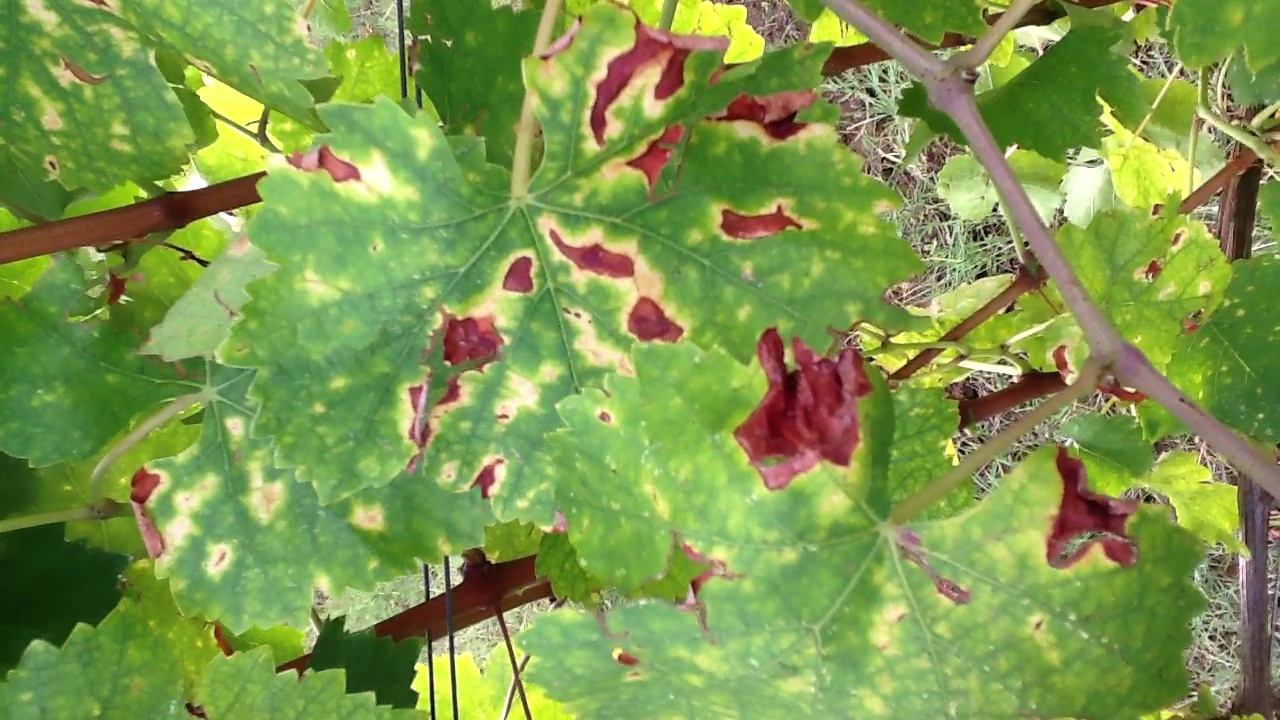
Label: esca